Peter Candid

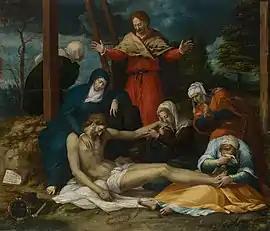
"Lamentation over the Dead Christ"

Peter de Witte, known in Italy as Pietro Candido and in Bavaria as Peter Candid (c. 1548 – 1628) was a Flemish-born Mannerist painter, tapestry designer and draughtsman active in Italy and Bavaria. He was an artist at the Medici court in Florence and at the Bavarian court of Duke William V and his successor Maximilian I in Munich.